Kim Jong-hyeon

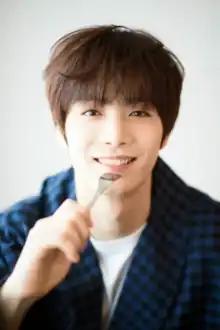
Kim in 2019

Kim Jong-hyeon (born June 8, 1995), formerly known by his stage name JR, is a South Korean singer, songwriter and actor. He is best known as the leader, main dancer and main rapper of South Korean boy group NU'EST. Following his contract expiration with Pledis Entertainment in 2022, Kim signed an exclusive contract as a soloist and actor under Evermore Entertainment, debuting with the release of his first extended play "Meridiem" on November 8, 2022.